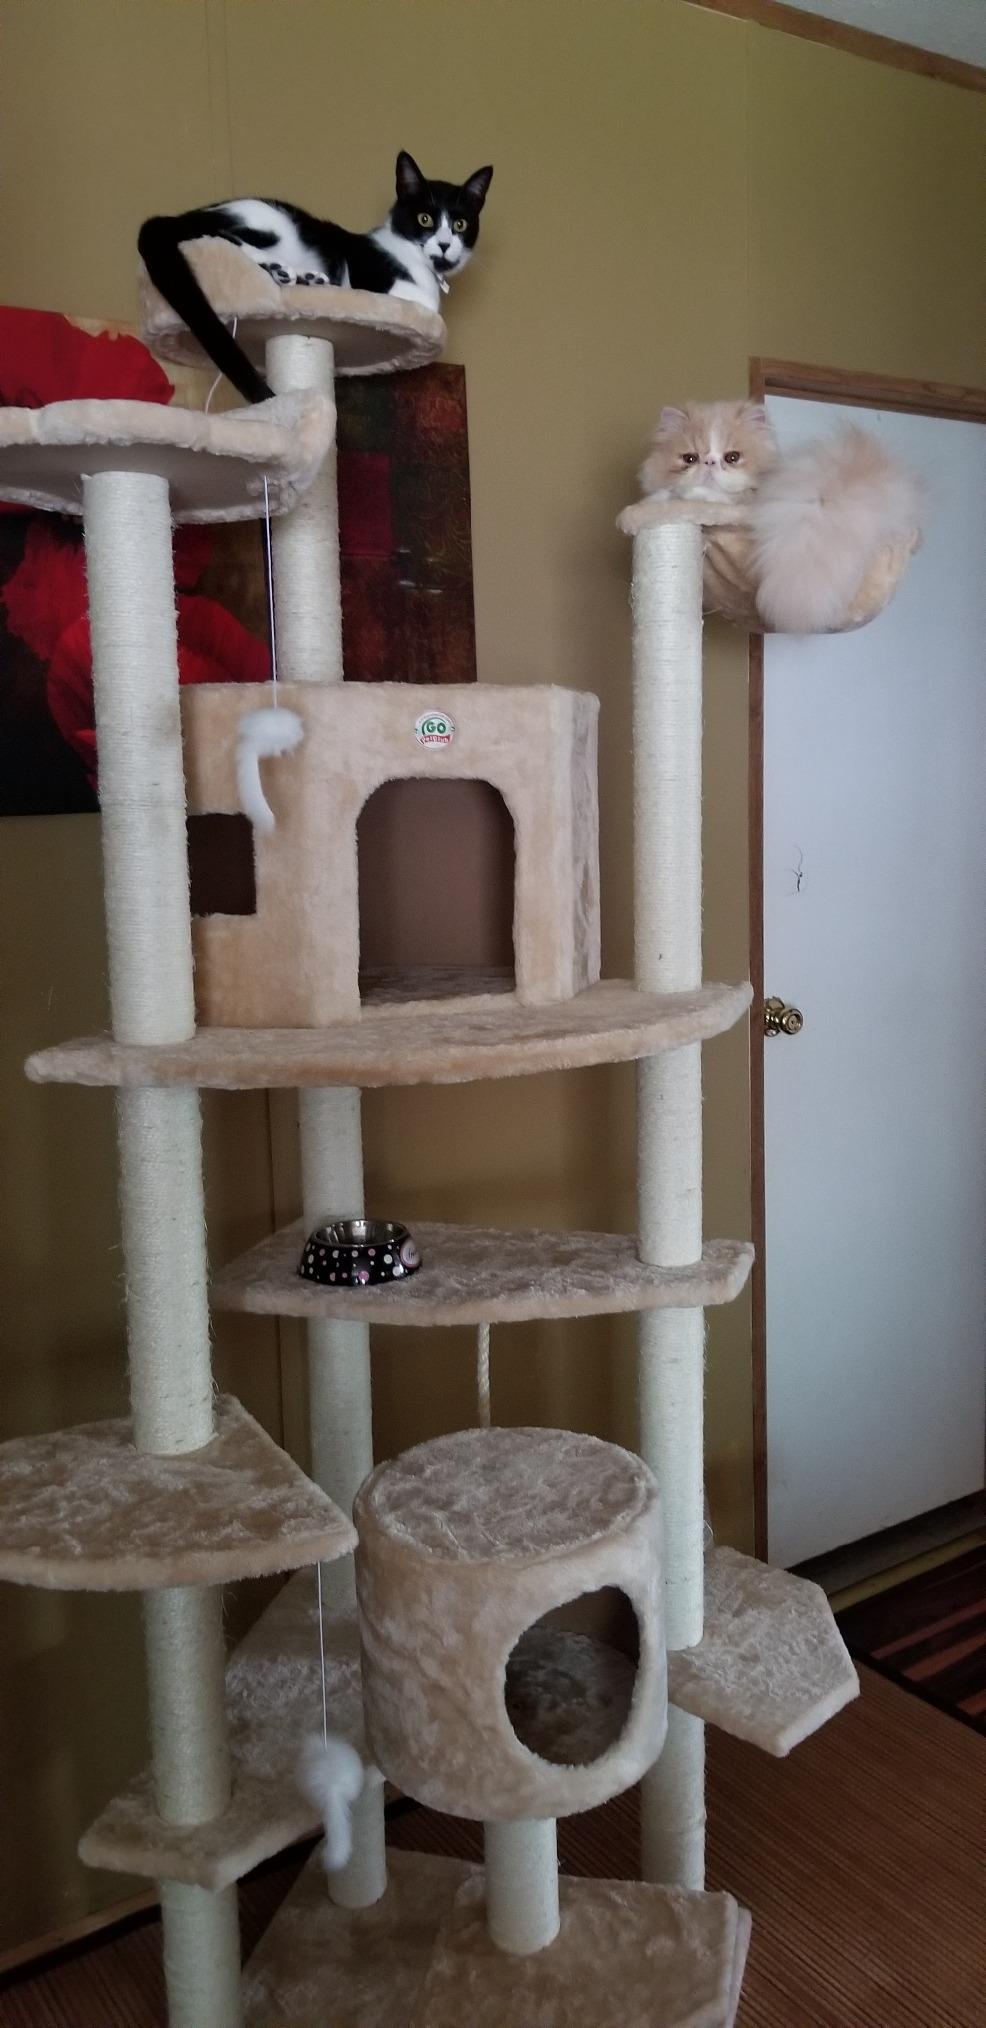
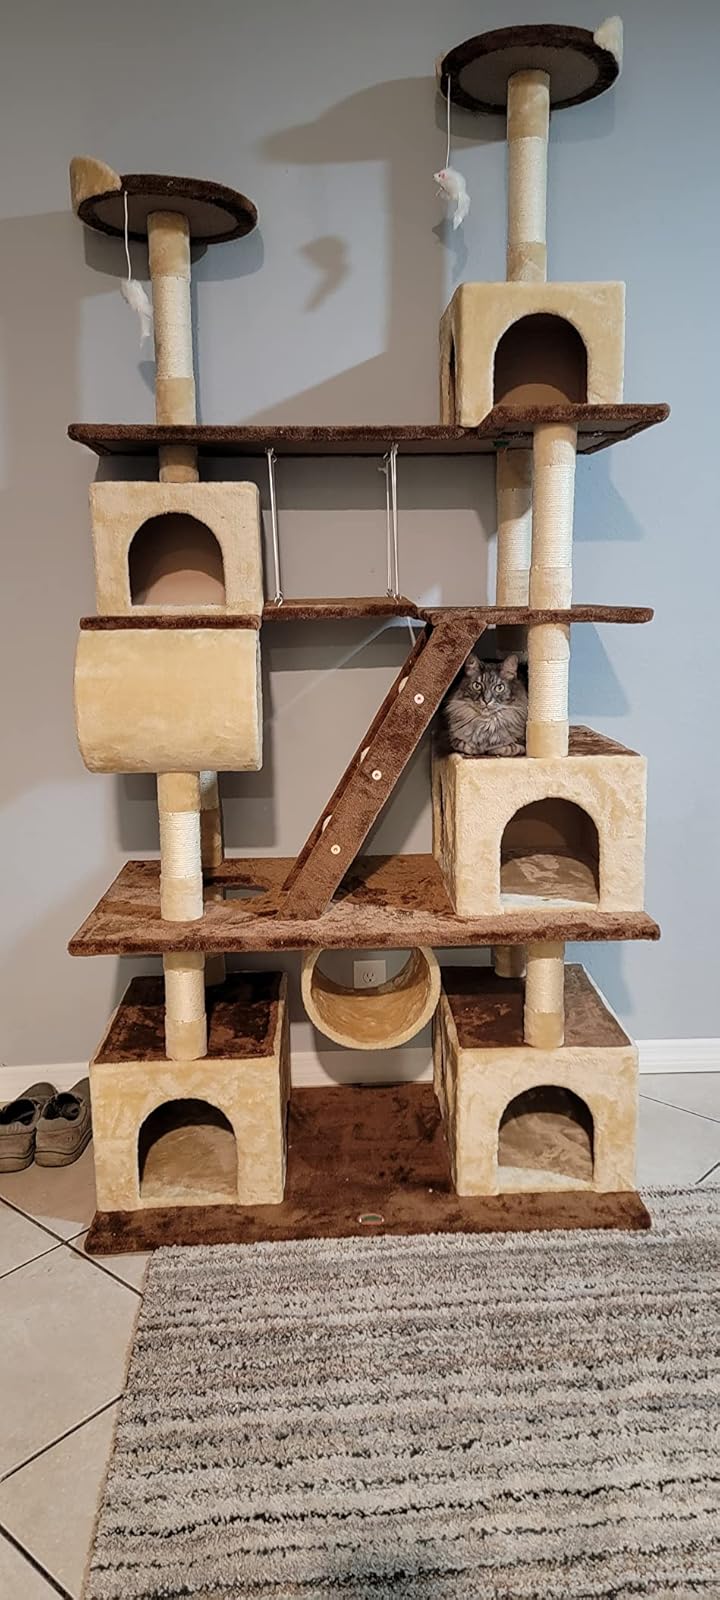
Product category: items_cat tree
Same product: no